Twinkie defense

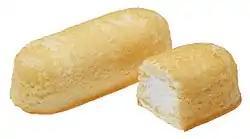
A Twinkie

"Twinkie defense" is a derisive label for an improbable legal defense. It is not a recognized legal defense in jurisprudence, but a catch-all term coined by reporters during their coverage of the trial of defendant Dan White for the murders of San Francisco city supervisor Harvey Milk and Mayor George Moscone. White's defense was that he suffered diminished capacity as a result of his depression, a symptom of which was a change in diet from healthy food to Twinkies and other sugary foods. Contrary to common belief, White's attorneys did not argue that the Twinkies were the cause of White's actions, but that their consumption was symptomatic of his underlying depression. The product itself was only mentioned in passing during the trial. White was convicted of voluntary manslaughter rather than first-degree murder, and served five years in prison.